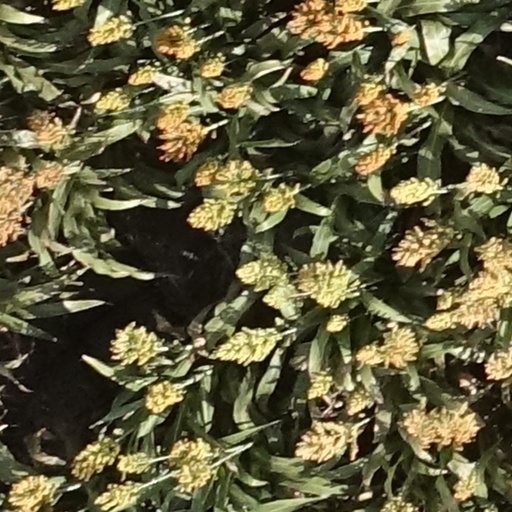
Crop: sorghum